Playa Blanca

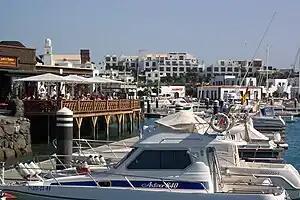
Marina Rubicon

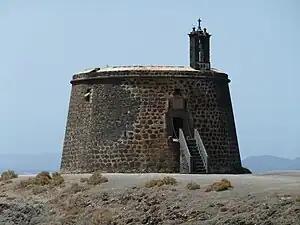
Castillo de las Coloradas

Marina Rubicon, one of the biggest ports on the Canary Islands, is situated about a 15-minute promenade walk from the town itself. It has 550 berths with finger system for monohull and multihull boats of up to 50 meters, in addition to an area for large length on the dock (up to 90 m) and a courtesy dinghy-dock located in anteport. All berths have turrets with water and electricity. The floating boarding pontoons have an aluminium structure, covered in tropical wood and anchored using berthing dolphins. It has markets twice a week, Wednesdays and Saturdays (both in the morning). The goods sold range from handcrafted gifts to local wines.